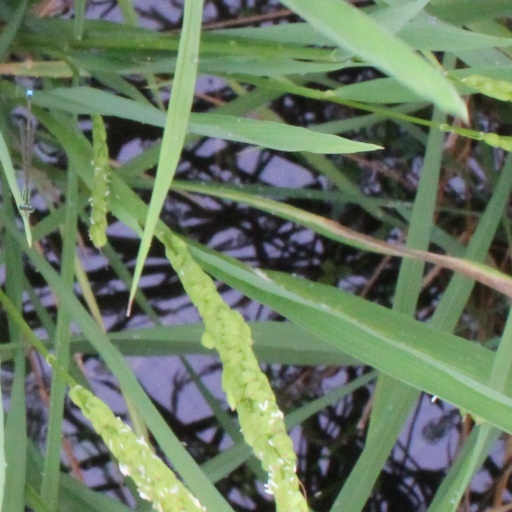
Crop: rice